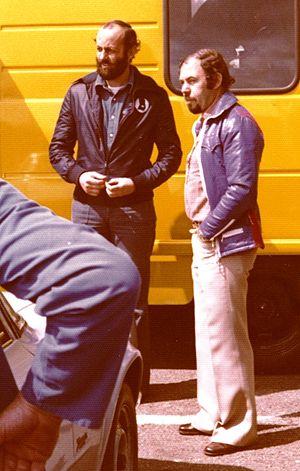
Henri-Jacques William Pescarolo, né le 25 septembre 1942 à Paris, est un pilote automobile français, devenu patron d'écurie et chef d'entreprise en montant sa propre écurie, Pescarolo Sport, début 2000. Pilote complet, il est surtout connu pour son record de participation aux 24 Heures du Mans, et ses quatre succès sur le célèbre circuit de la Sarthe.
Willybert "Willi" Kauhsen, né le 19 mai 1939 à Aix-la-Chapelle, est un pilote automobile allemand de compétitions essentiellement sur circuits pour voitures de sport et de sport-prototypes, devenu directeur d'écurie.